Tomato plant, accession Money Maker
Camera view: horizontal (90 deg, fisheye); turntable rotation: 210 degrees
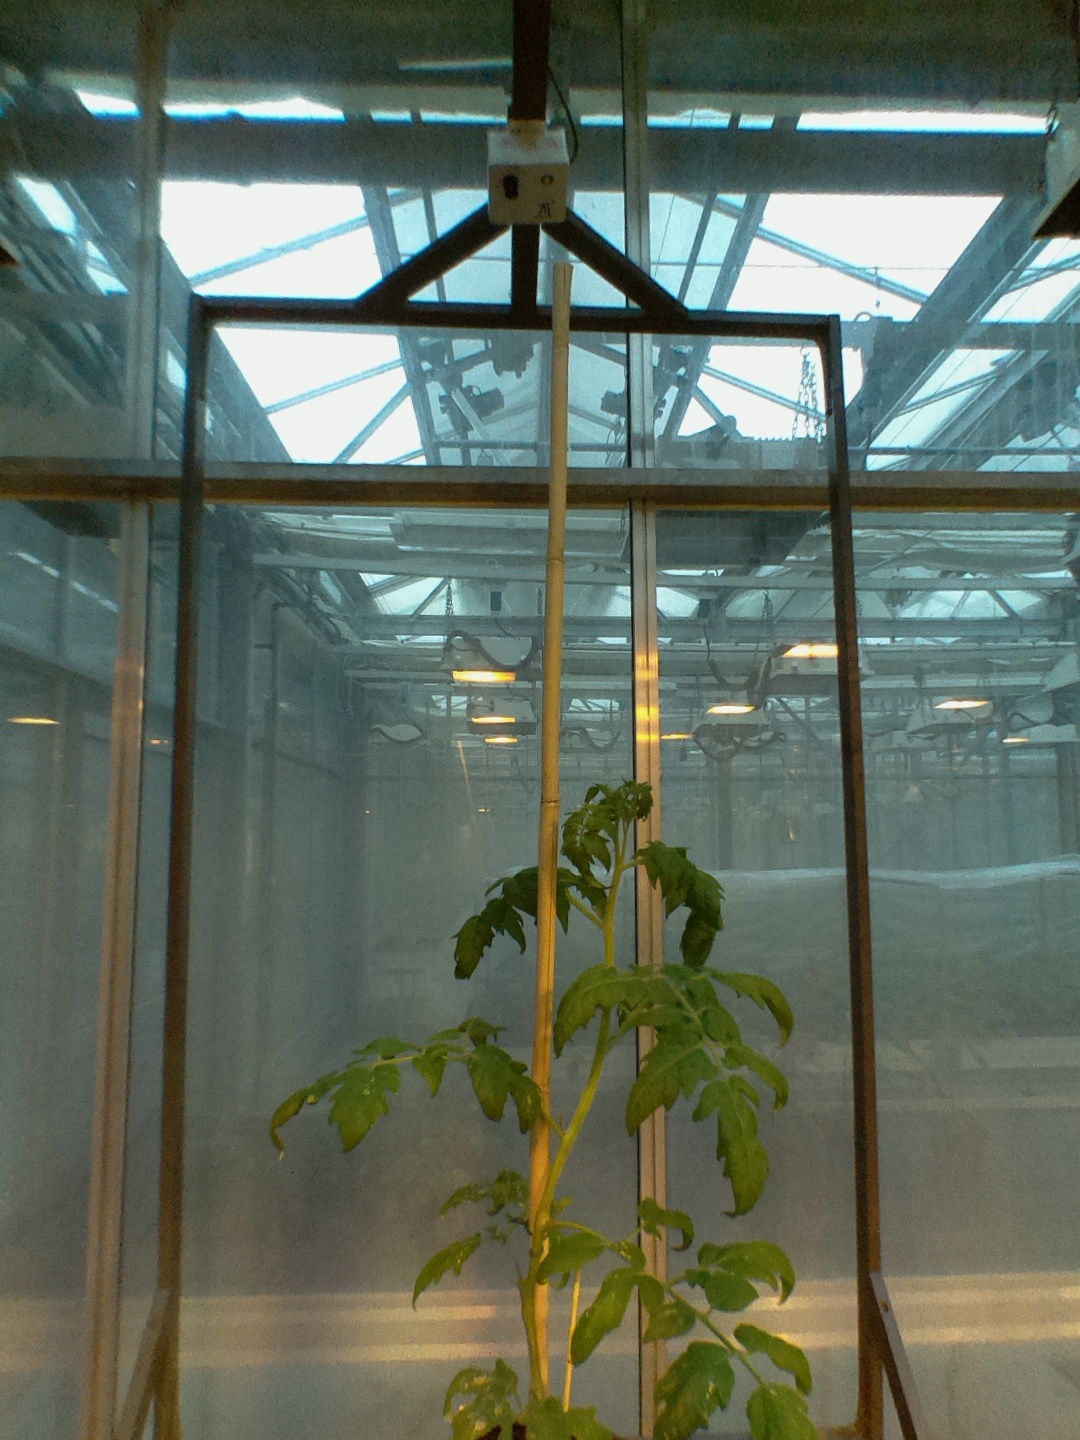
BBCH growth stage 20: First Side shoot start formed